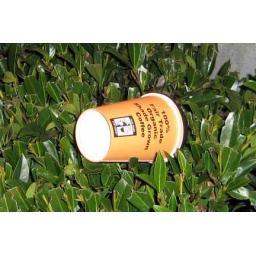
In Atlanta one walks down the street and steps around discarded chicken bones. Here, one sees coffee cups.